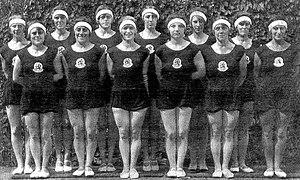
Anna Polak, née le 24 novembre 1906 à Amsterdam et morte le 23 juillet 1943 à Sobibor, est une gymnaste artistique néerlandaise.
Estella Agsteribbe, née le 6 avril 1909 à Amsterdam et morte le 17 septembre 1943 à Auschwitz, est une gymnaste artistique néerlandaise.
Elka de Levie, née le 21 novembre 1905 à Amsterdam et morte le 29 décembre 1979 dans la même ville, est une gymnaste artistique néerlandaise.